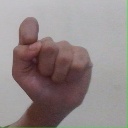
अक्षर: घ